Mein Herze schwimmt im Blut, BWV 199

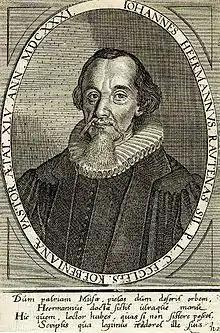
Johann Heermann, the hymn writer

The only chorale stanza of the work is "" ("I, Your troubled child"), the third stanza of Johann Heermann's "" ("Where should I flee"), published in 1630. Its term "troubled child" is a good summary of the position of the human being in relation to God. The wording of its conclusion, "In deine tiefen Wunden, da ich stets Heil gefunden" ("into Your deep wounds, where I have always found salvation") leads to the following recitative. The voice is accompanied by an obbligato viola (violoncello piccolo in the Leipzig version) in a lively figuration.